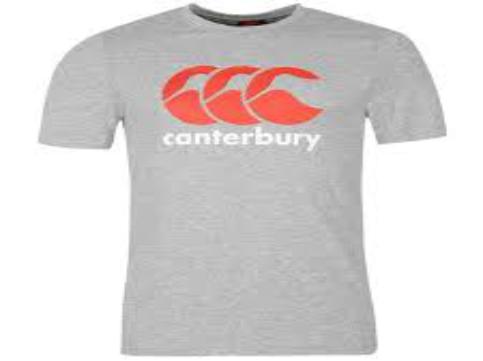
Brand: Canterbury
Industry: Clothes